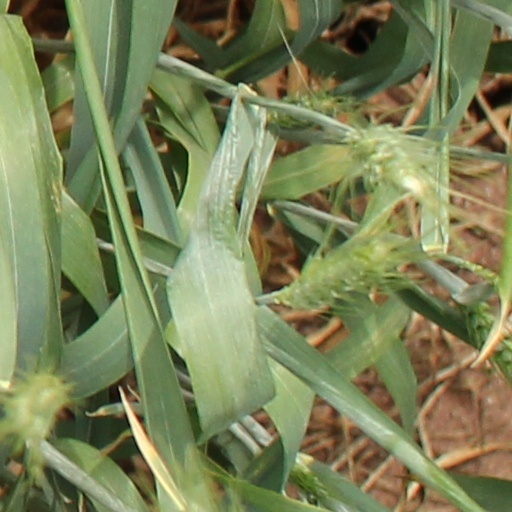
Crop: wheat